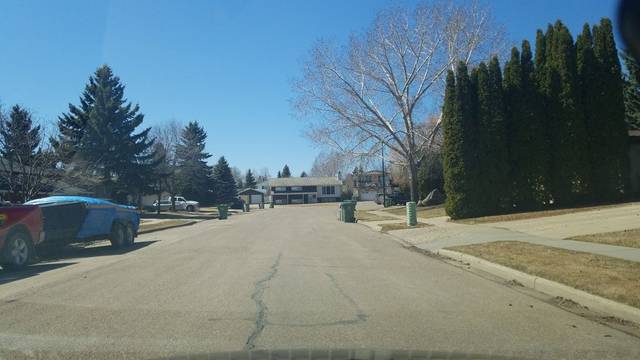
Region: Canada
Coordinates: 53.265, -110.01